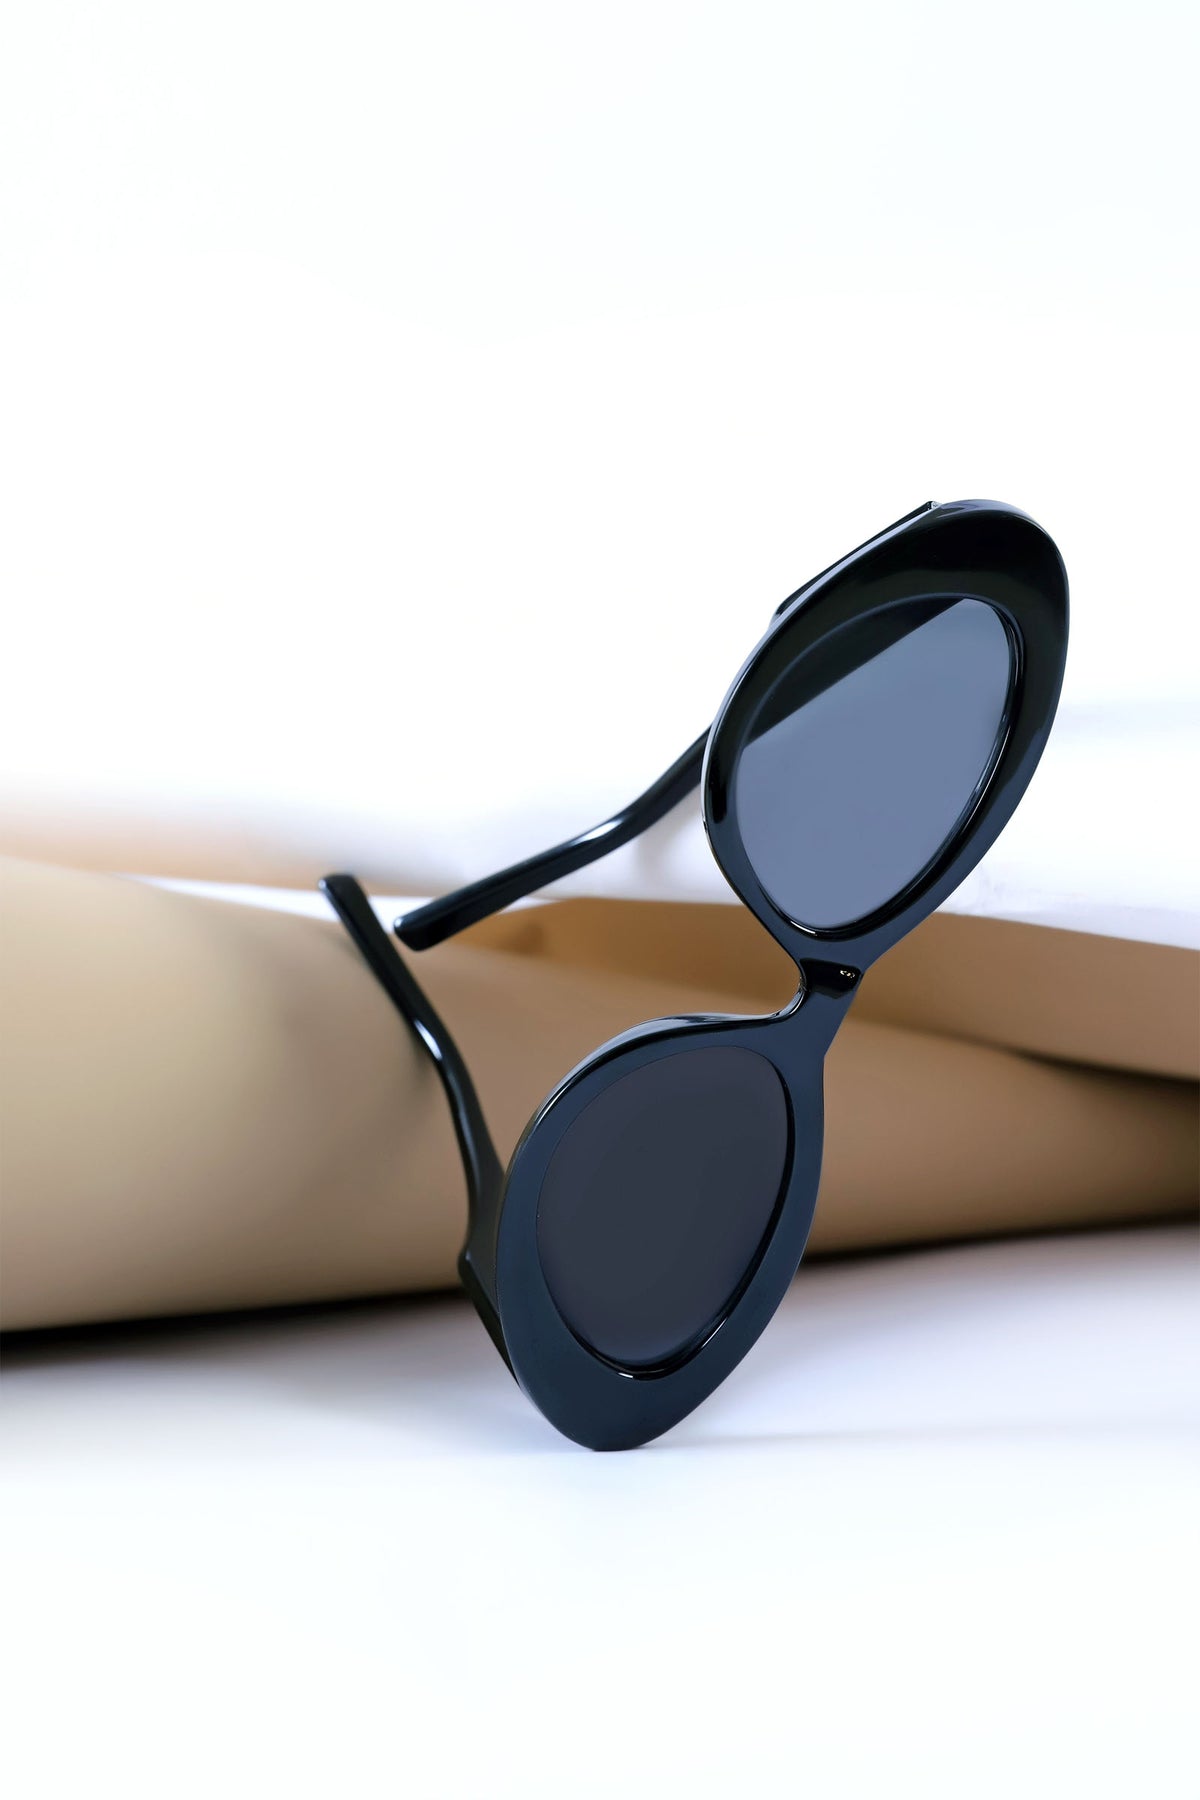
black round sunglass